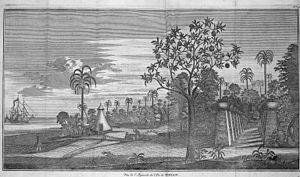
Le voyage du Commodore Anson est une circumnavigation autour du monde durant le XVIIIᵉ siècle. En 1740, pendant la guerre de l'oreille de Jenkins qui opposa la Grande-Bretagne et l’Espagne de 1739 à 1748, le Commodore George Anson reçut du roi Georges II le commandement d’une escadre, avec la mission d’aller harceler les colonies espagnoles de l’océan Pacifique, et si possible de capturer le galion de Manille. Anson passa dans le Pacifique par le cap Horn, remonta le long des côtes de l’Amérique du Sud, puis traversa le Pacifique jusqu’à Macao. Il captura le galion de Manille près des côtes des Philippines, et revint en Grande-Bretagne par le cap de Bonne-Espérance.